Answer in natural language. How many Paintings are visible in the scene? Choose between the following options: 2, 3, 4, 5 or 1
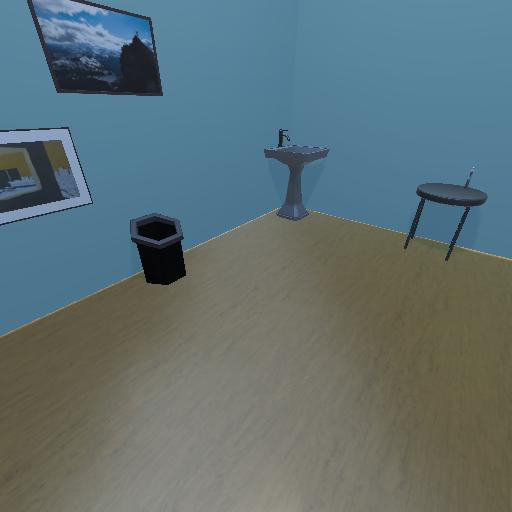
<answer>2</answer>